Nazi eugenics

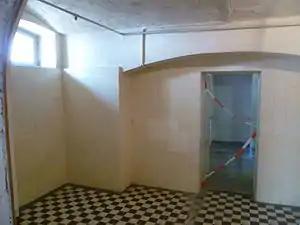
Gas chamber in Hadamar

Adolf Hitler read about racial hygiene during his imprisonment in Landsberg Prison.